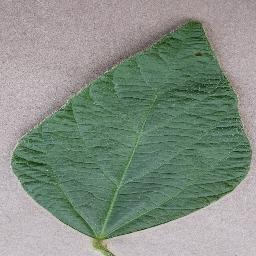
Label: Soybean___healthy